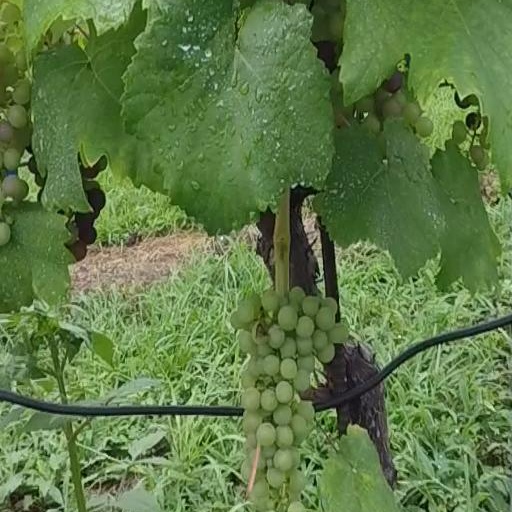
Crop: grape